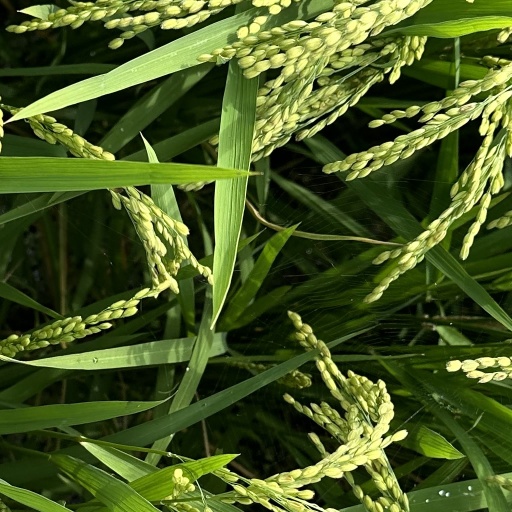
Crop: rice